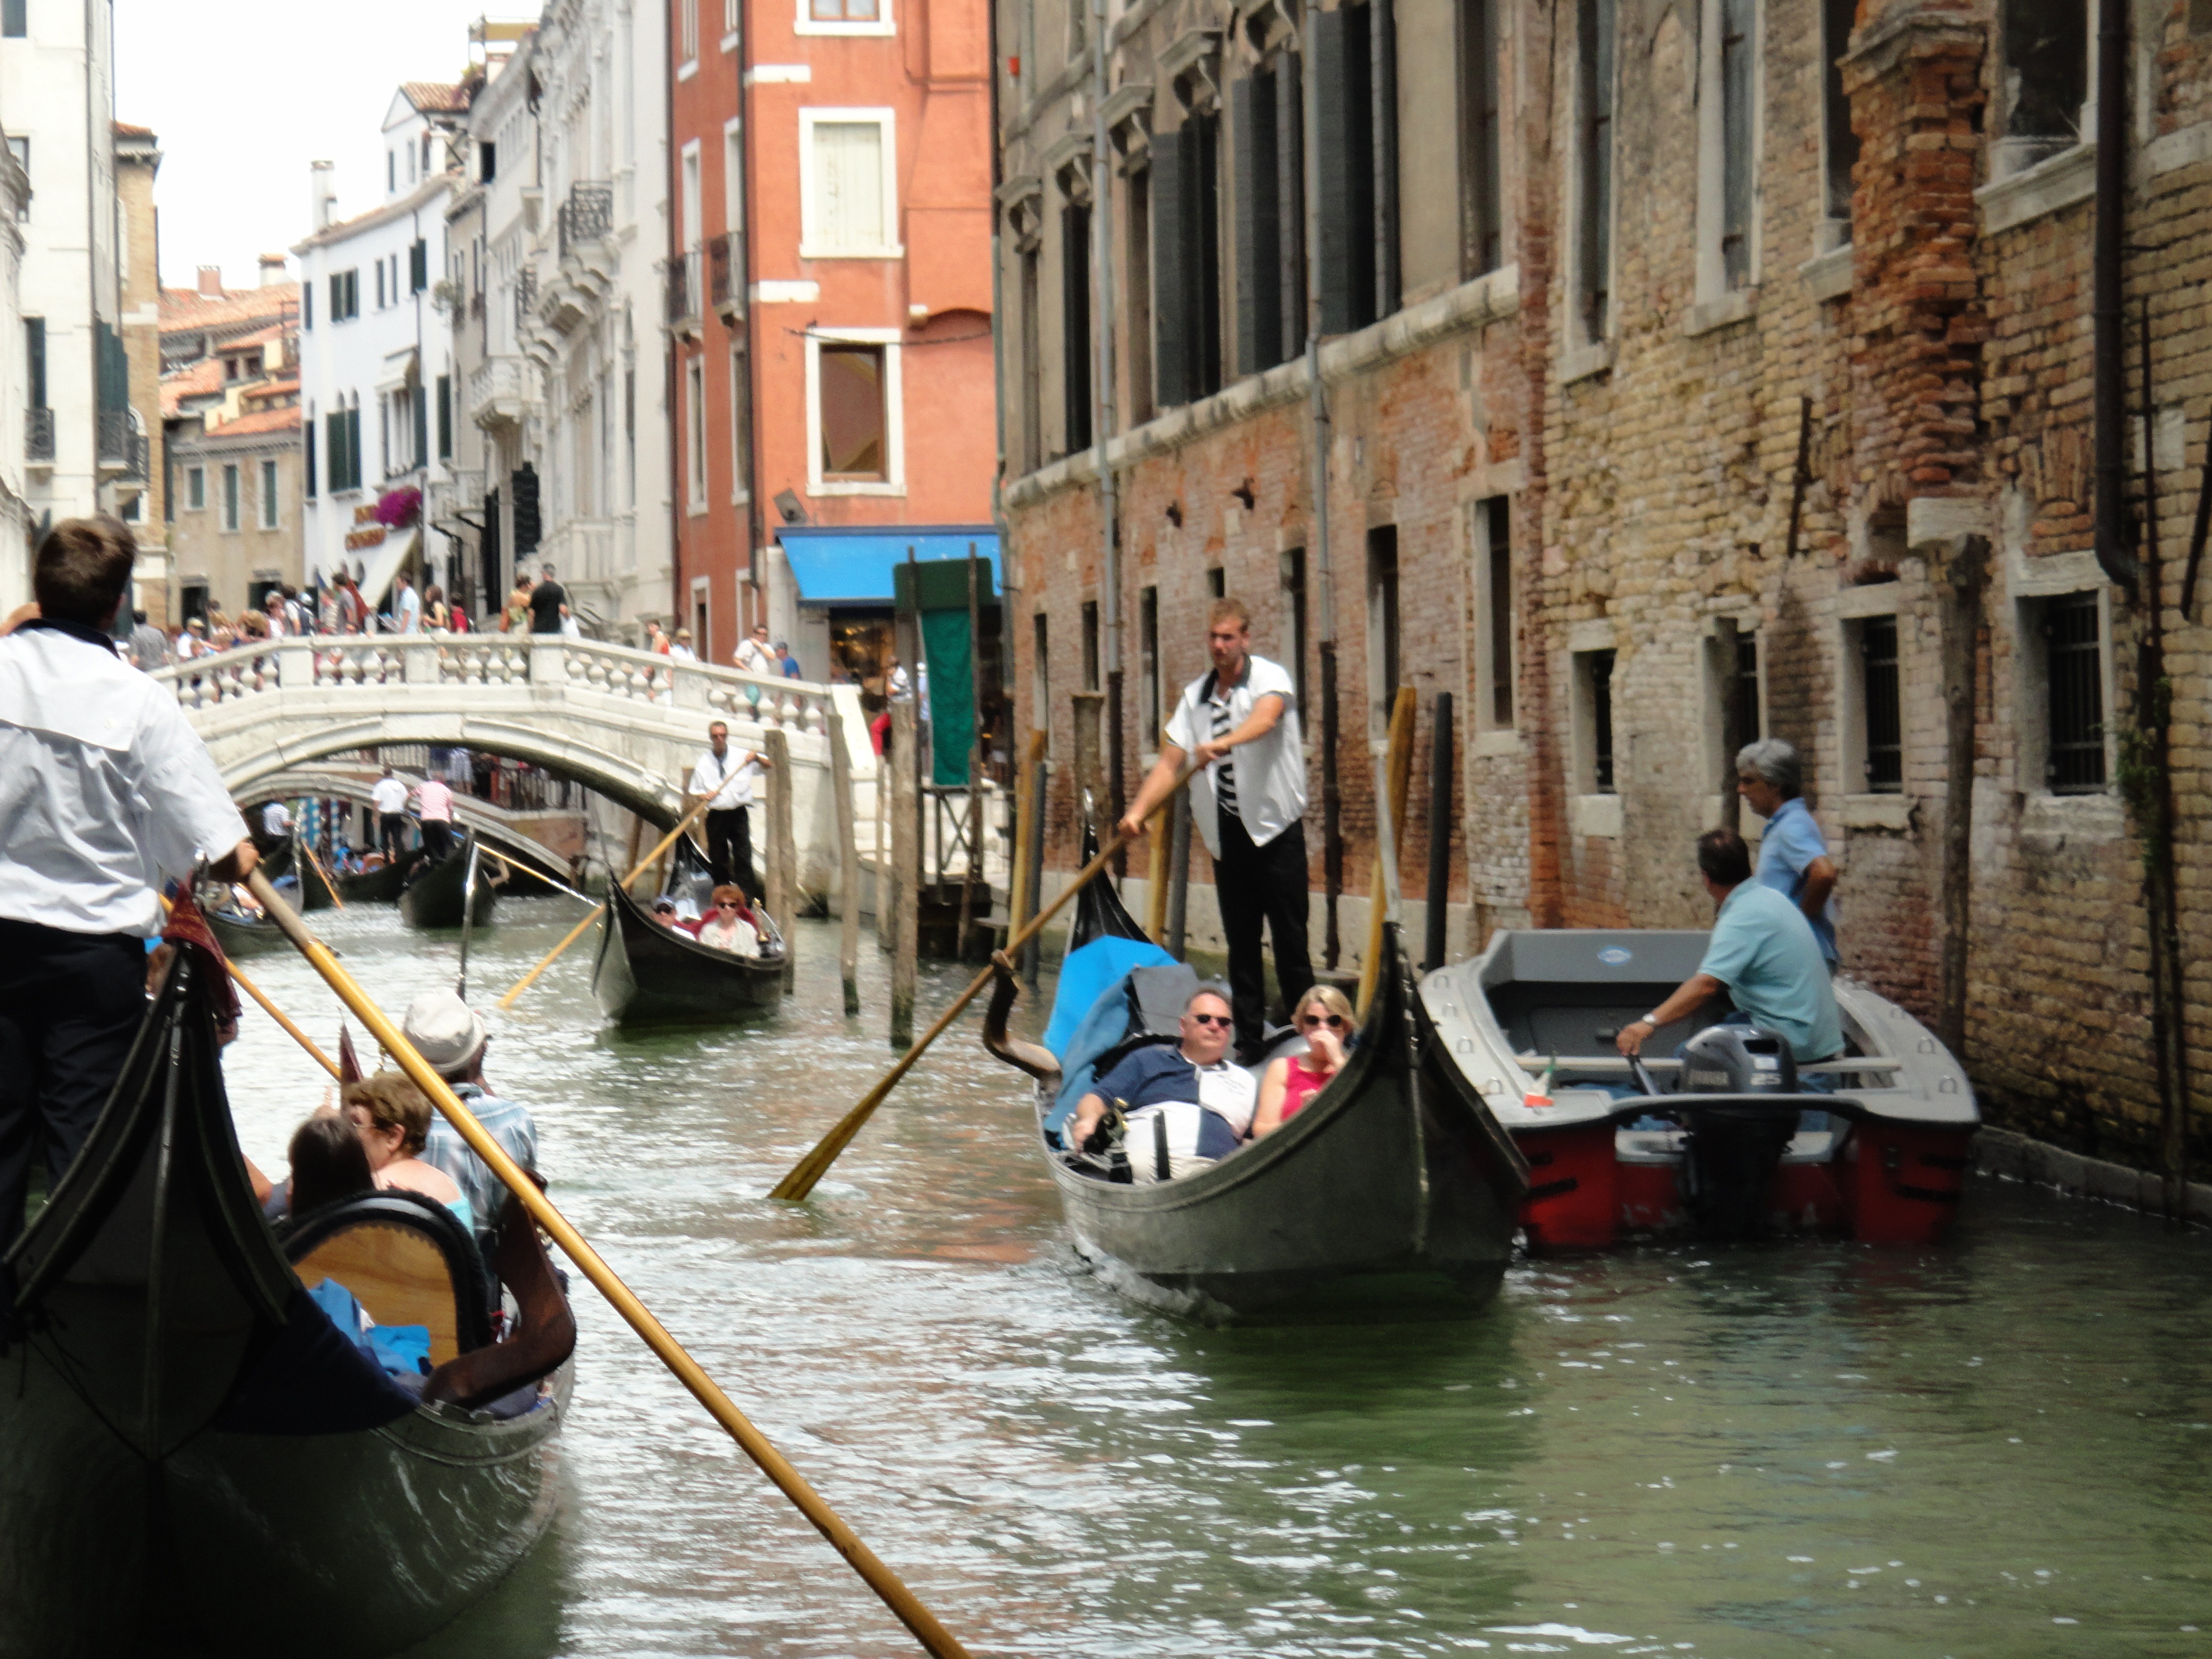
boat, bridge, canal, transport, vehicle, romantic, venice, tourism, waterway, boating, european, famous, gondola, watercraft, watercraft rowing